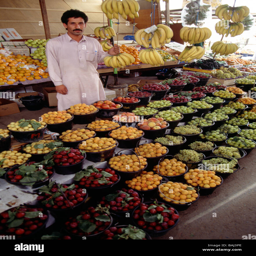
fresh produce for sale at a farmers market